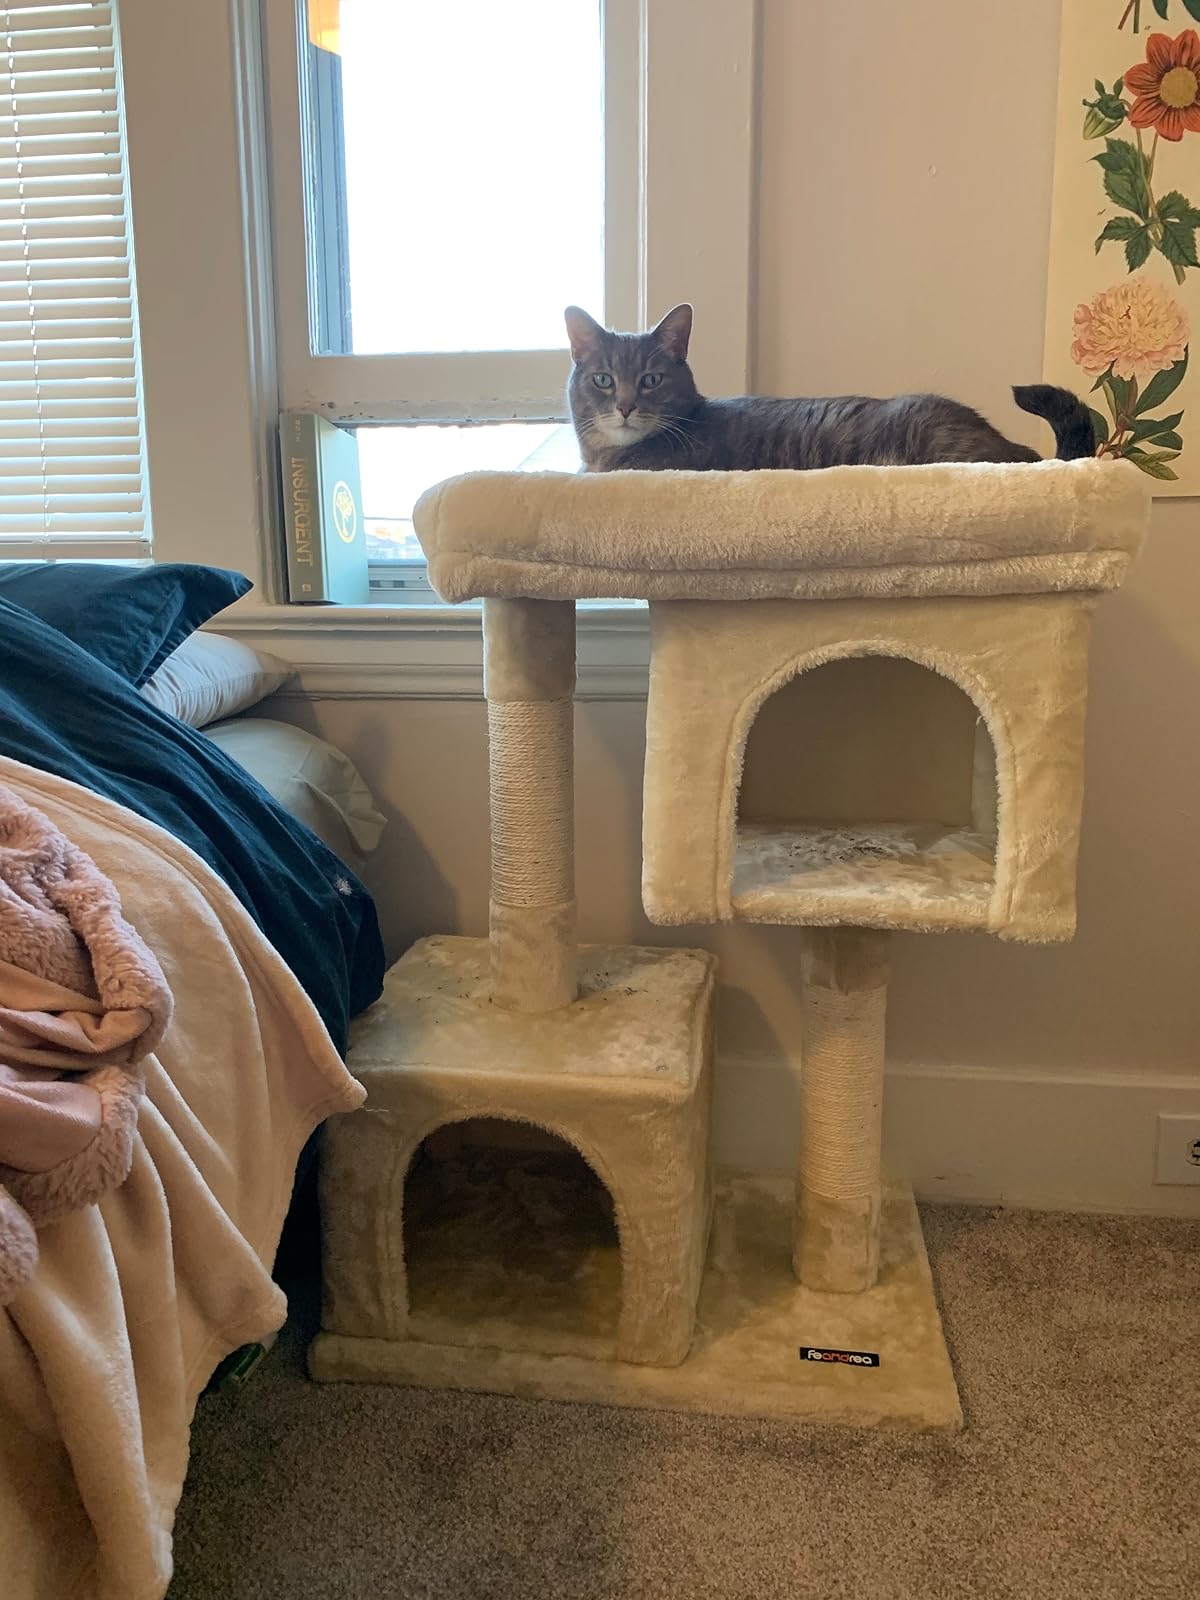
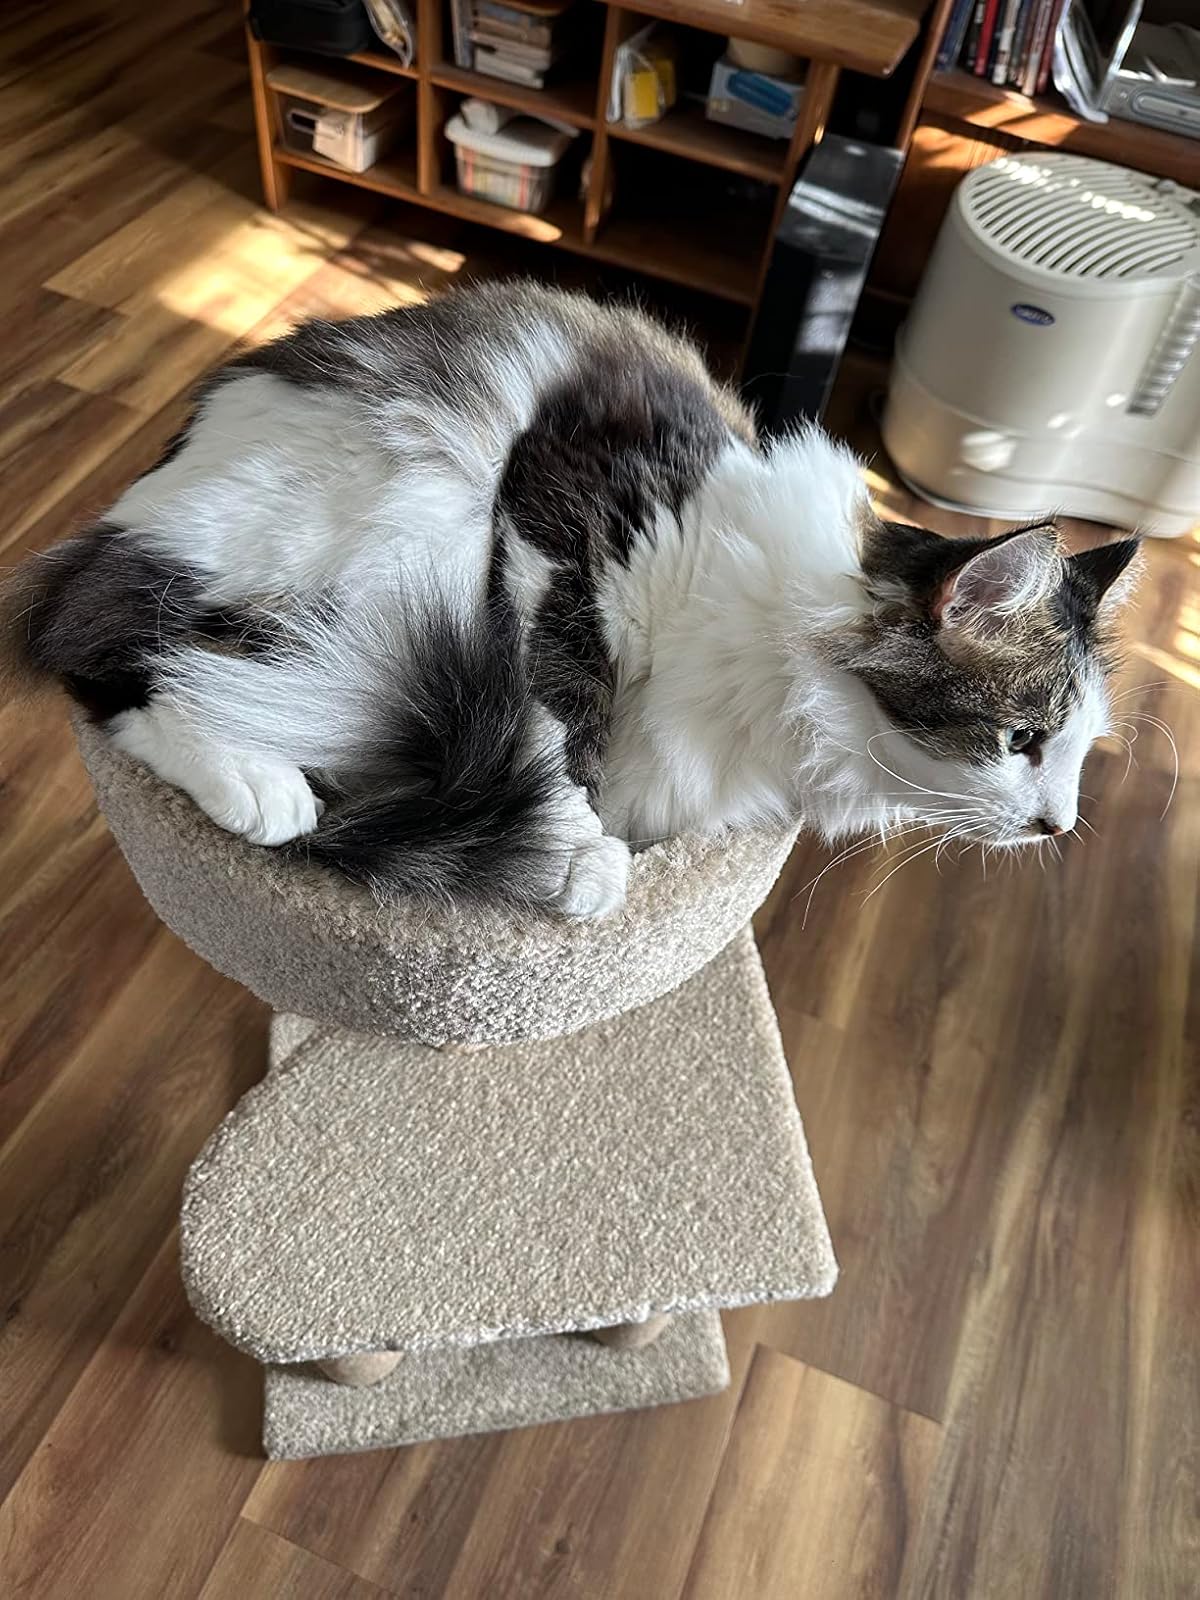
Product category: items_cat tree
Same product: no